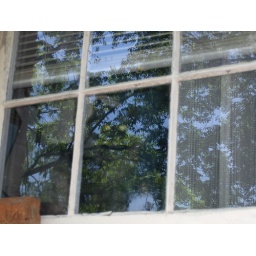
Reflection of a pecan tree on Ebbie in the window - May 12, 2007